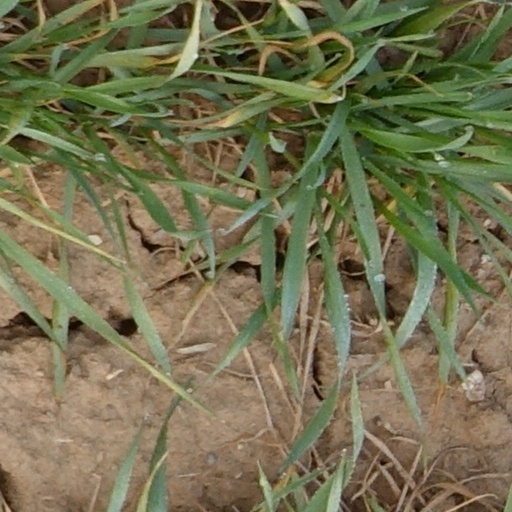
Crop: wheat